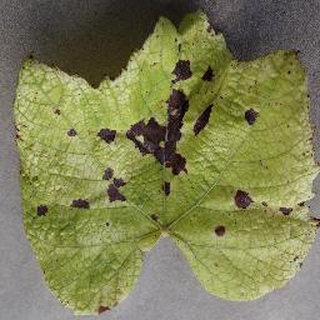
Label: grape_leaf_blight